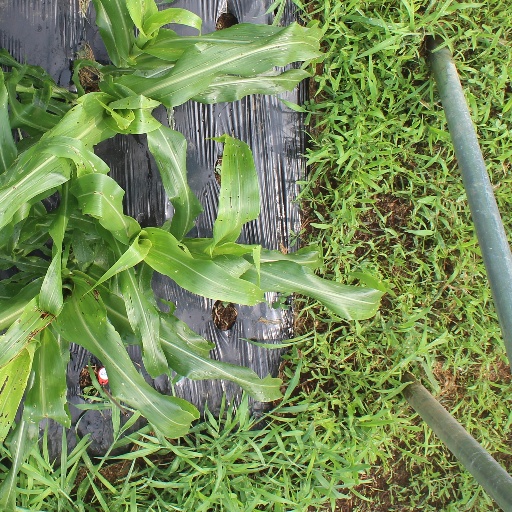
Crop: sorghum